S. H. Kress and Co. Building (Fort Worth, Texas)

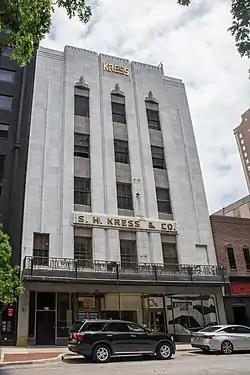
Kress Building in 2021

The Kress Building, also known as S.H. Kress and Co. Building, is a Classical Moderne Art Deco building in downtown Fort Worth. Designed by New York architect Edward F. Sibbert, the five-story Kress building served the “five-and-dime” chain from 1936 through 1960 and was one of the only major construction projects in Fort Worth built using private money during the Great Depression. It was listed on the National Register of Historic Places in 2007. In 2016, the building was converted into downtown housing.